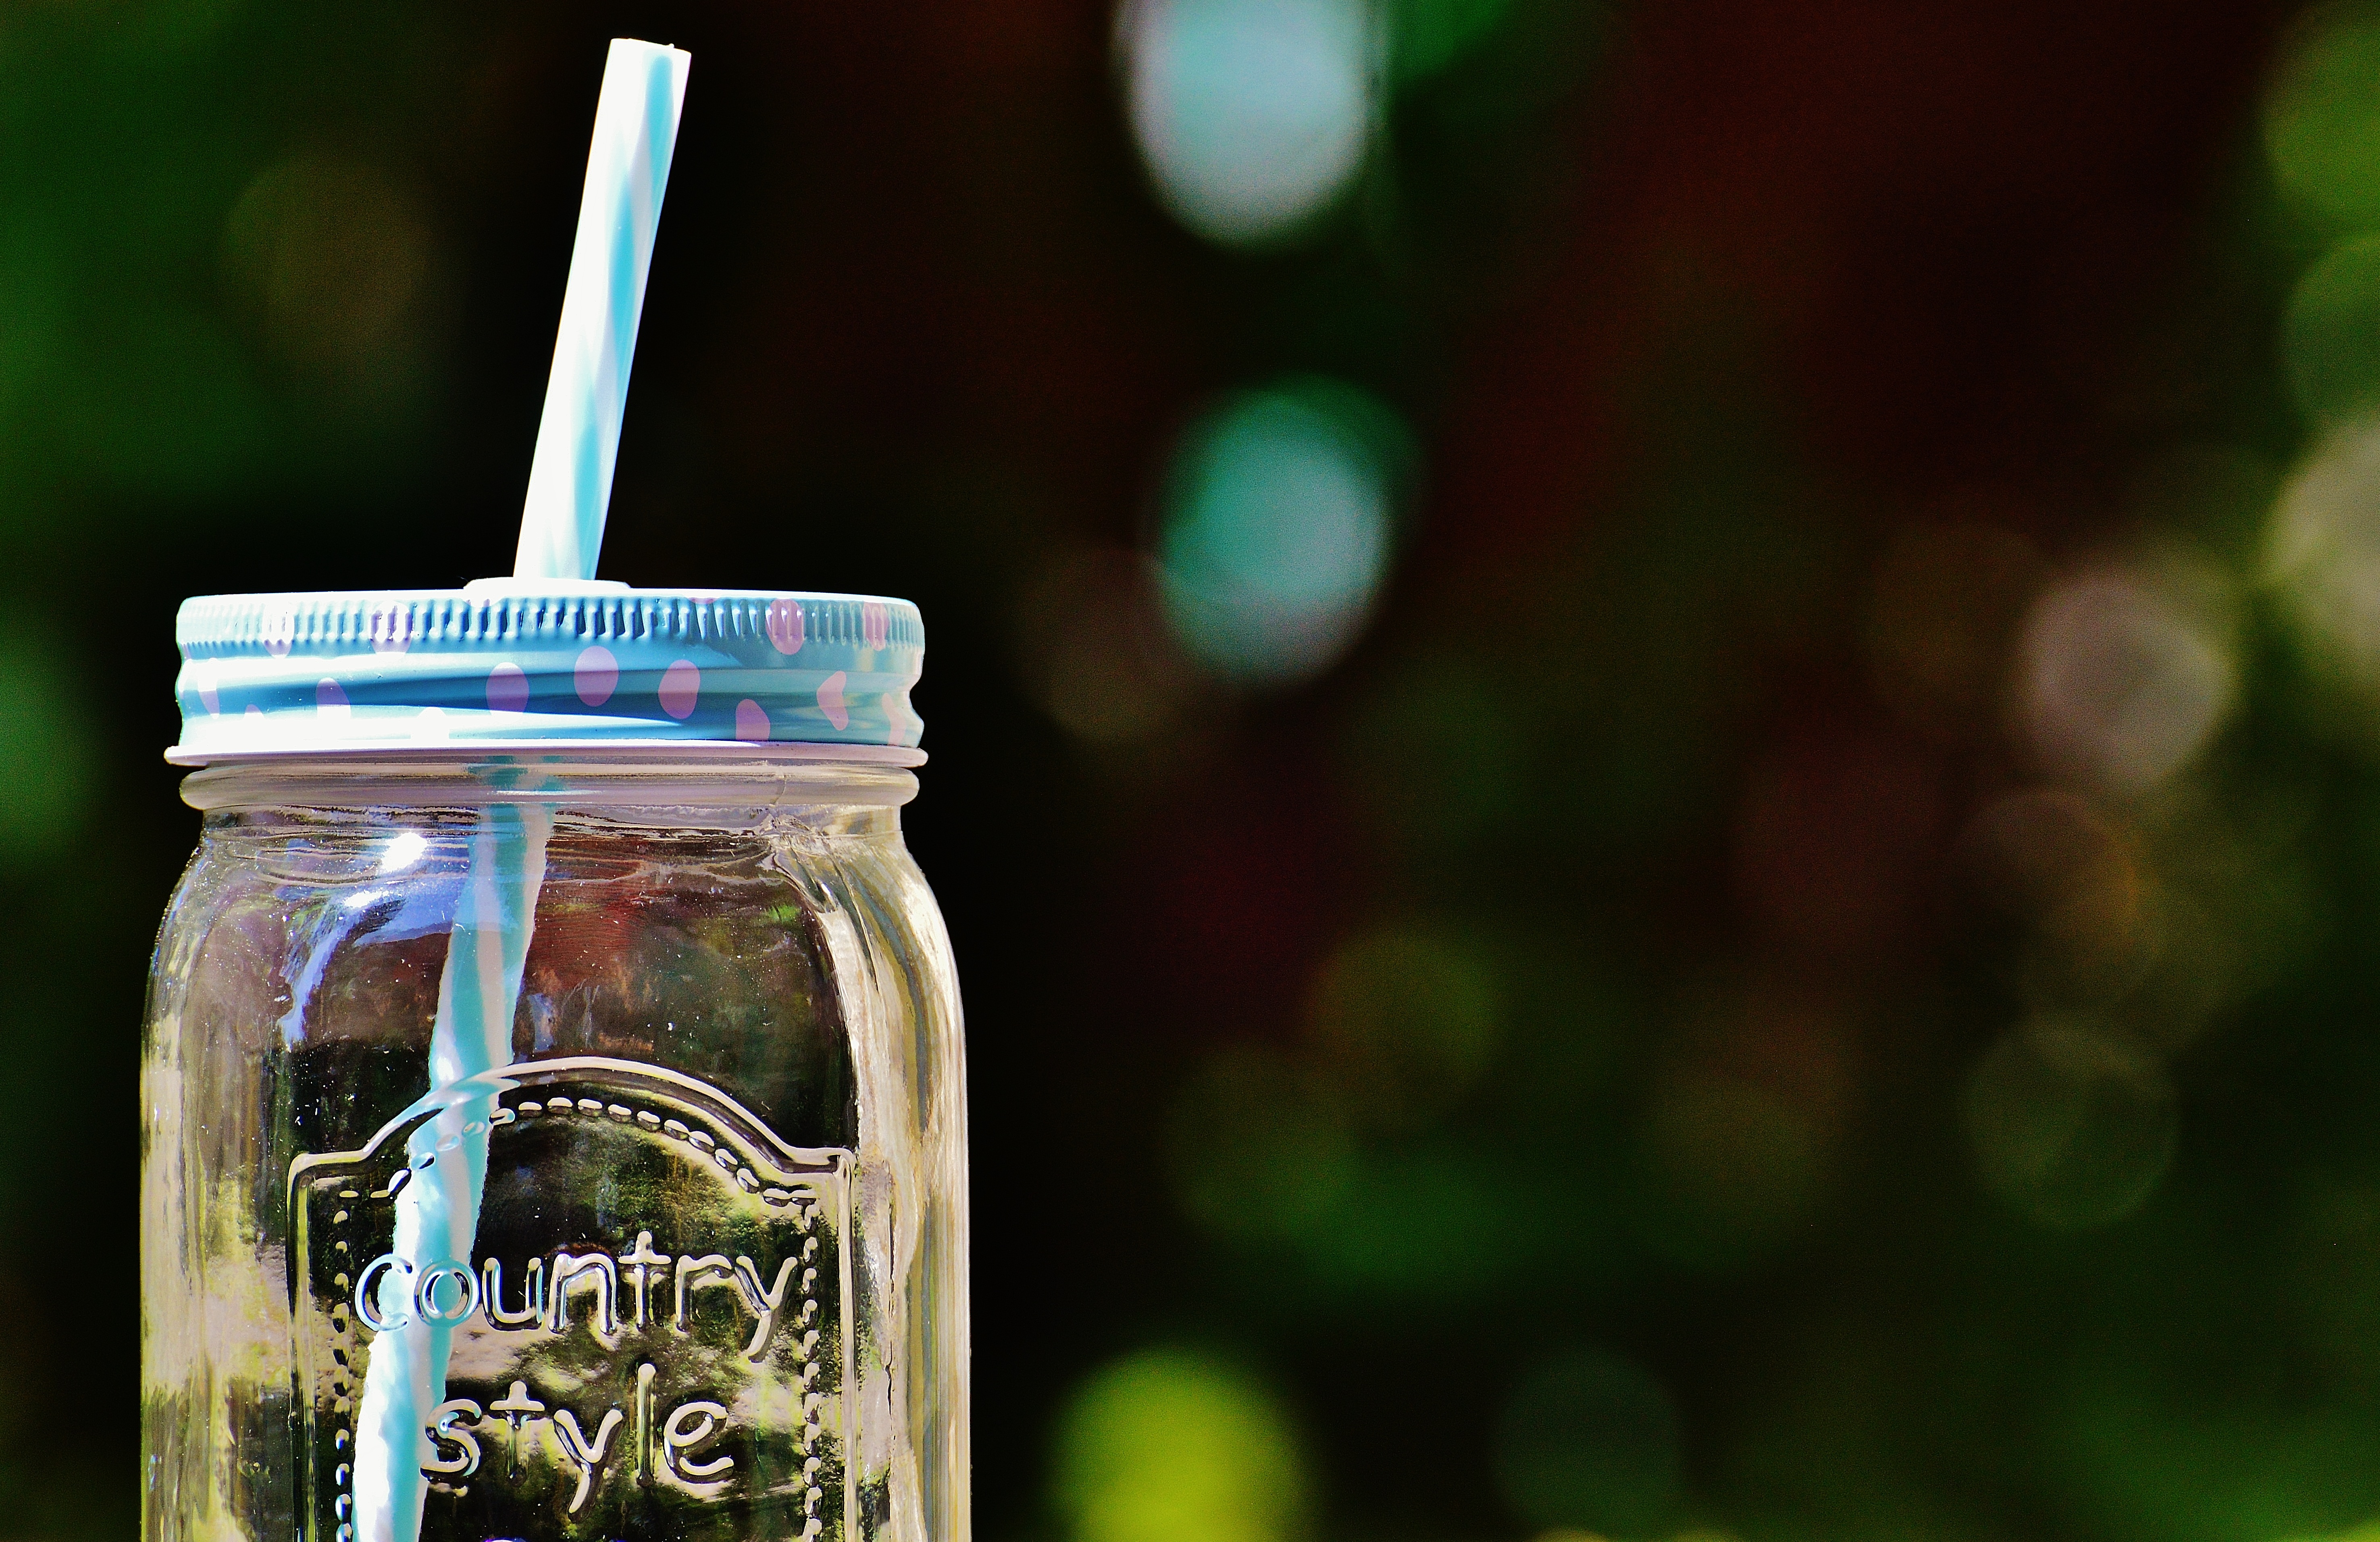
flower, glass, jar, food, green, produce, macro, drink, bottle, mason jar, close up, container, lid, straw, liqueur, macro photography, drinkware